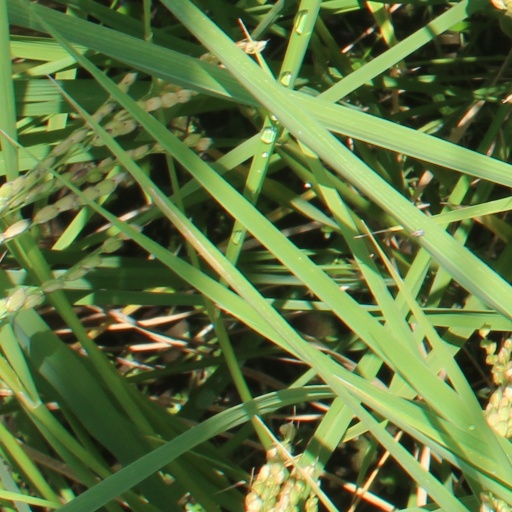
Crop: rice